Shepherd's Bush Conservation Area

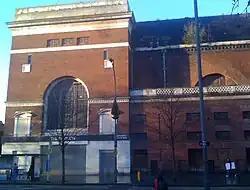
The Shepherd's Bush Pavilion - a luxury hotel

Plans have been drawn up by the London Borough of Hammersmith and Fulham to substantially re-develop Shepherd's Bush Green, also known as the Common. The plans include creating two new play areas for children, the planting of further trees and a general improvement to routes across the Green for both cyclists and pedestrians. A proposal to create a new cafe was declined by the planning authorities.